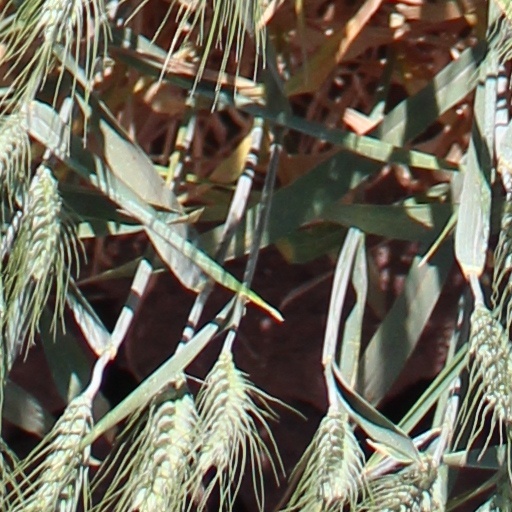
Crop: wheat